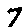
Label: 7